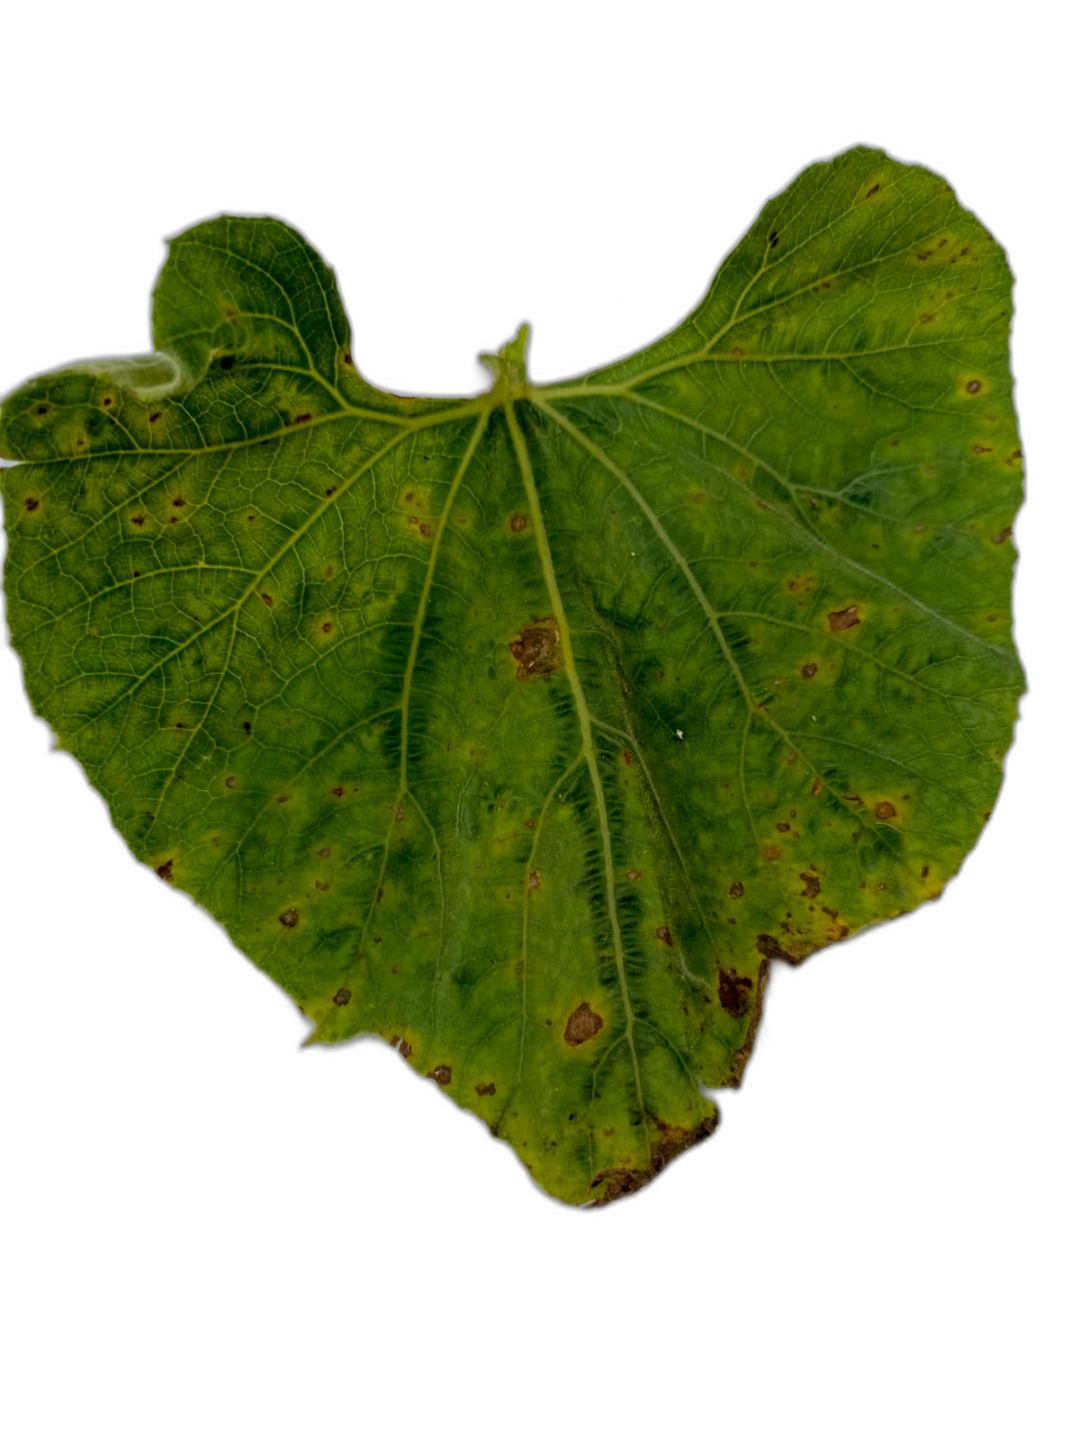
Crop: Bottle Gourd
Label: Alternaria_Leaf_Blight